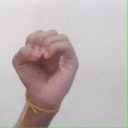
अक्षर: ऊ